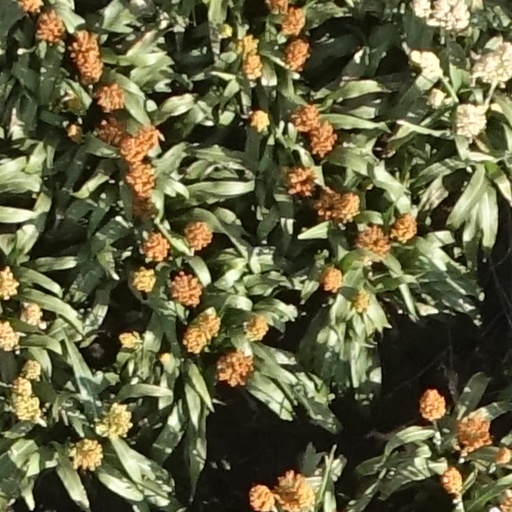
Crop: sorghum